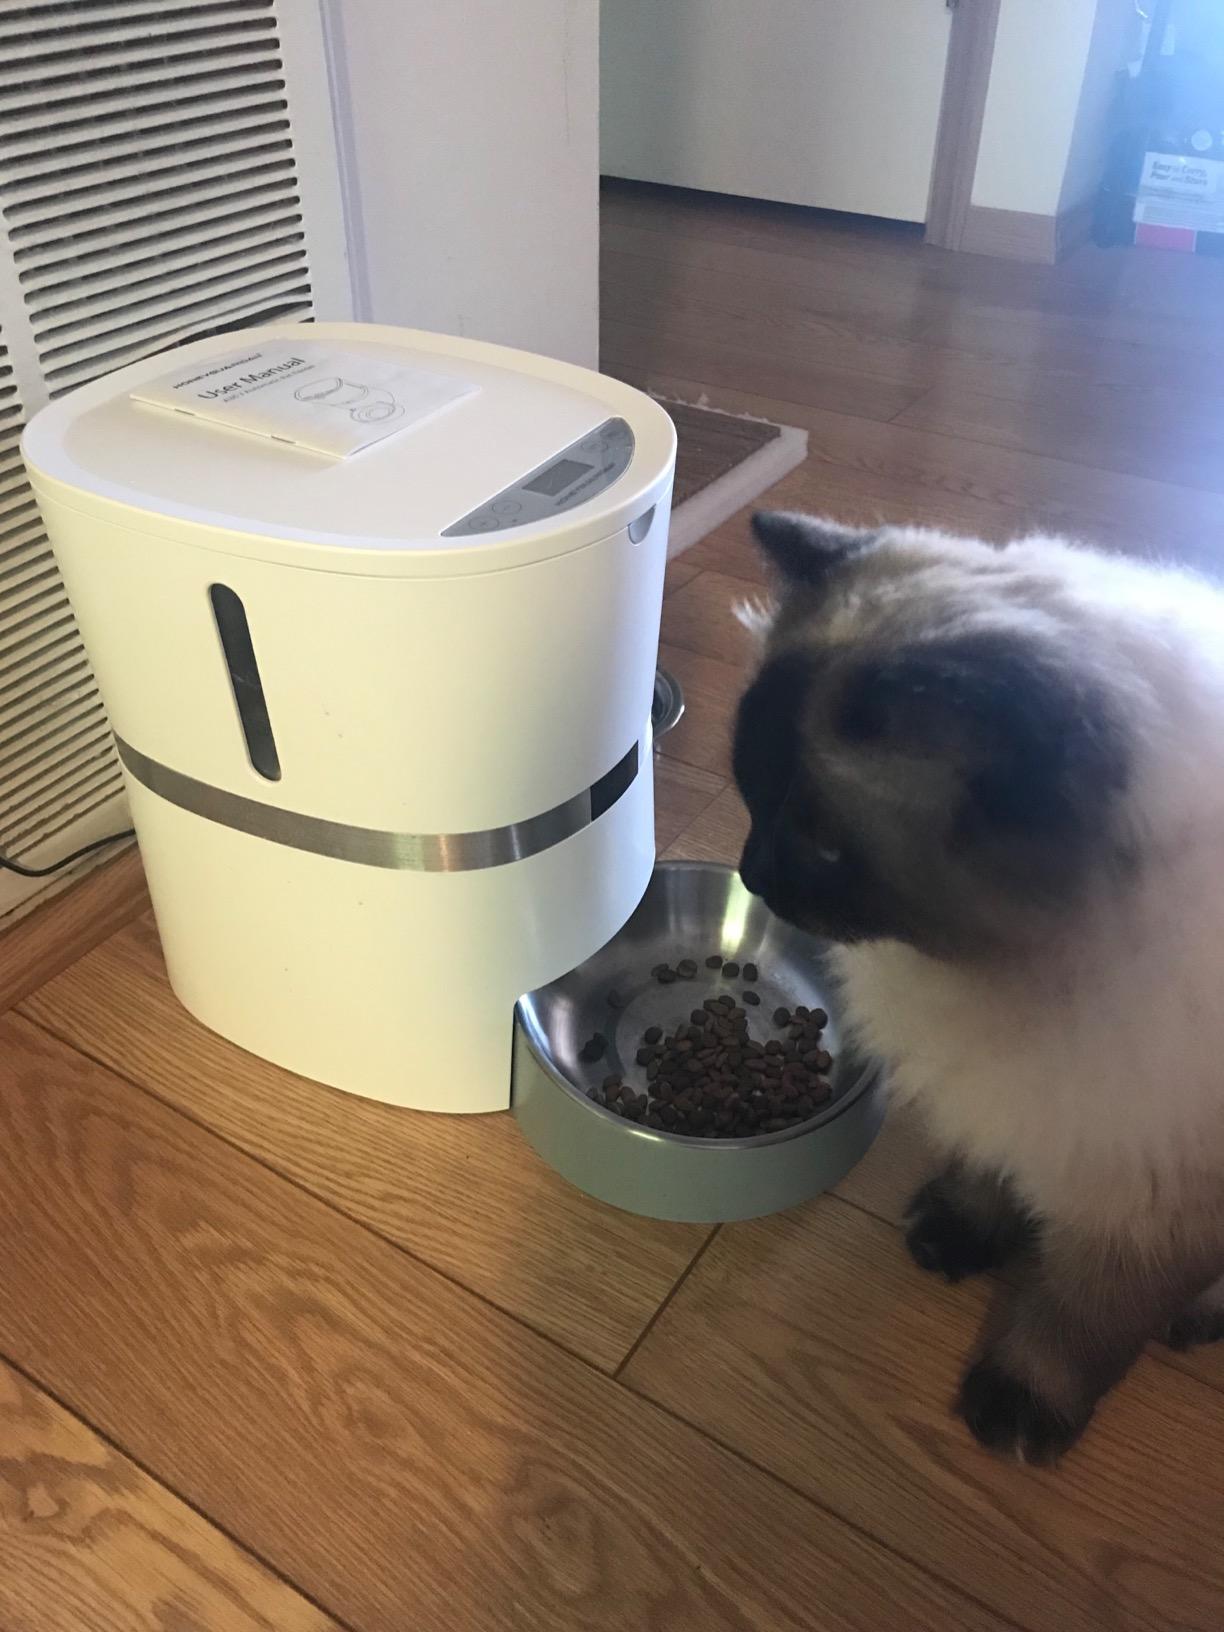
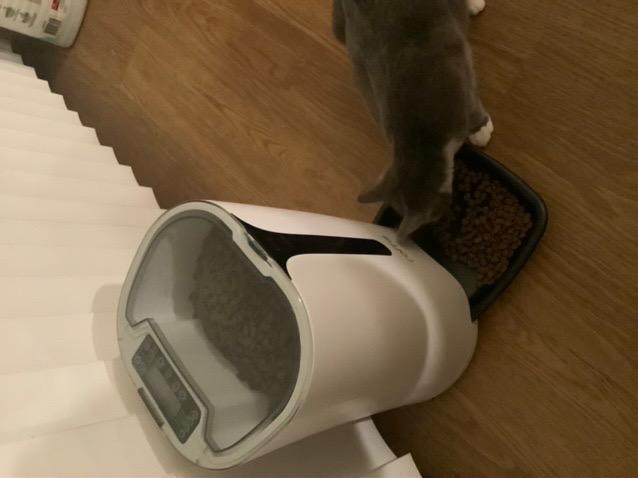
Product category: items_feeder
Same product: no